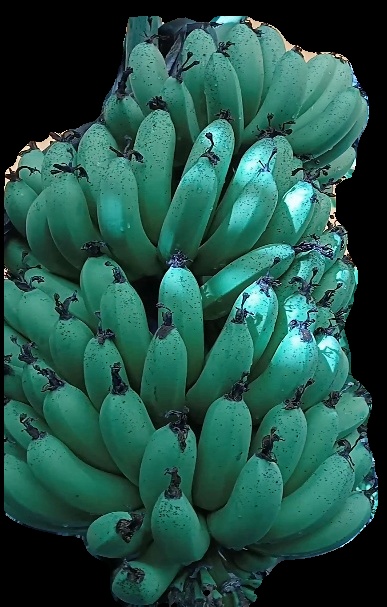
Variety: pachbale
Grade: grade1